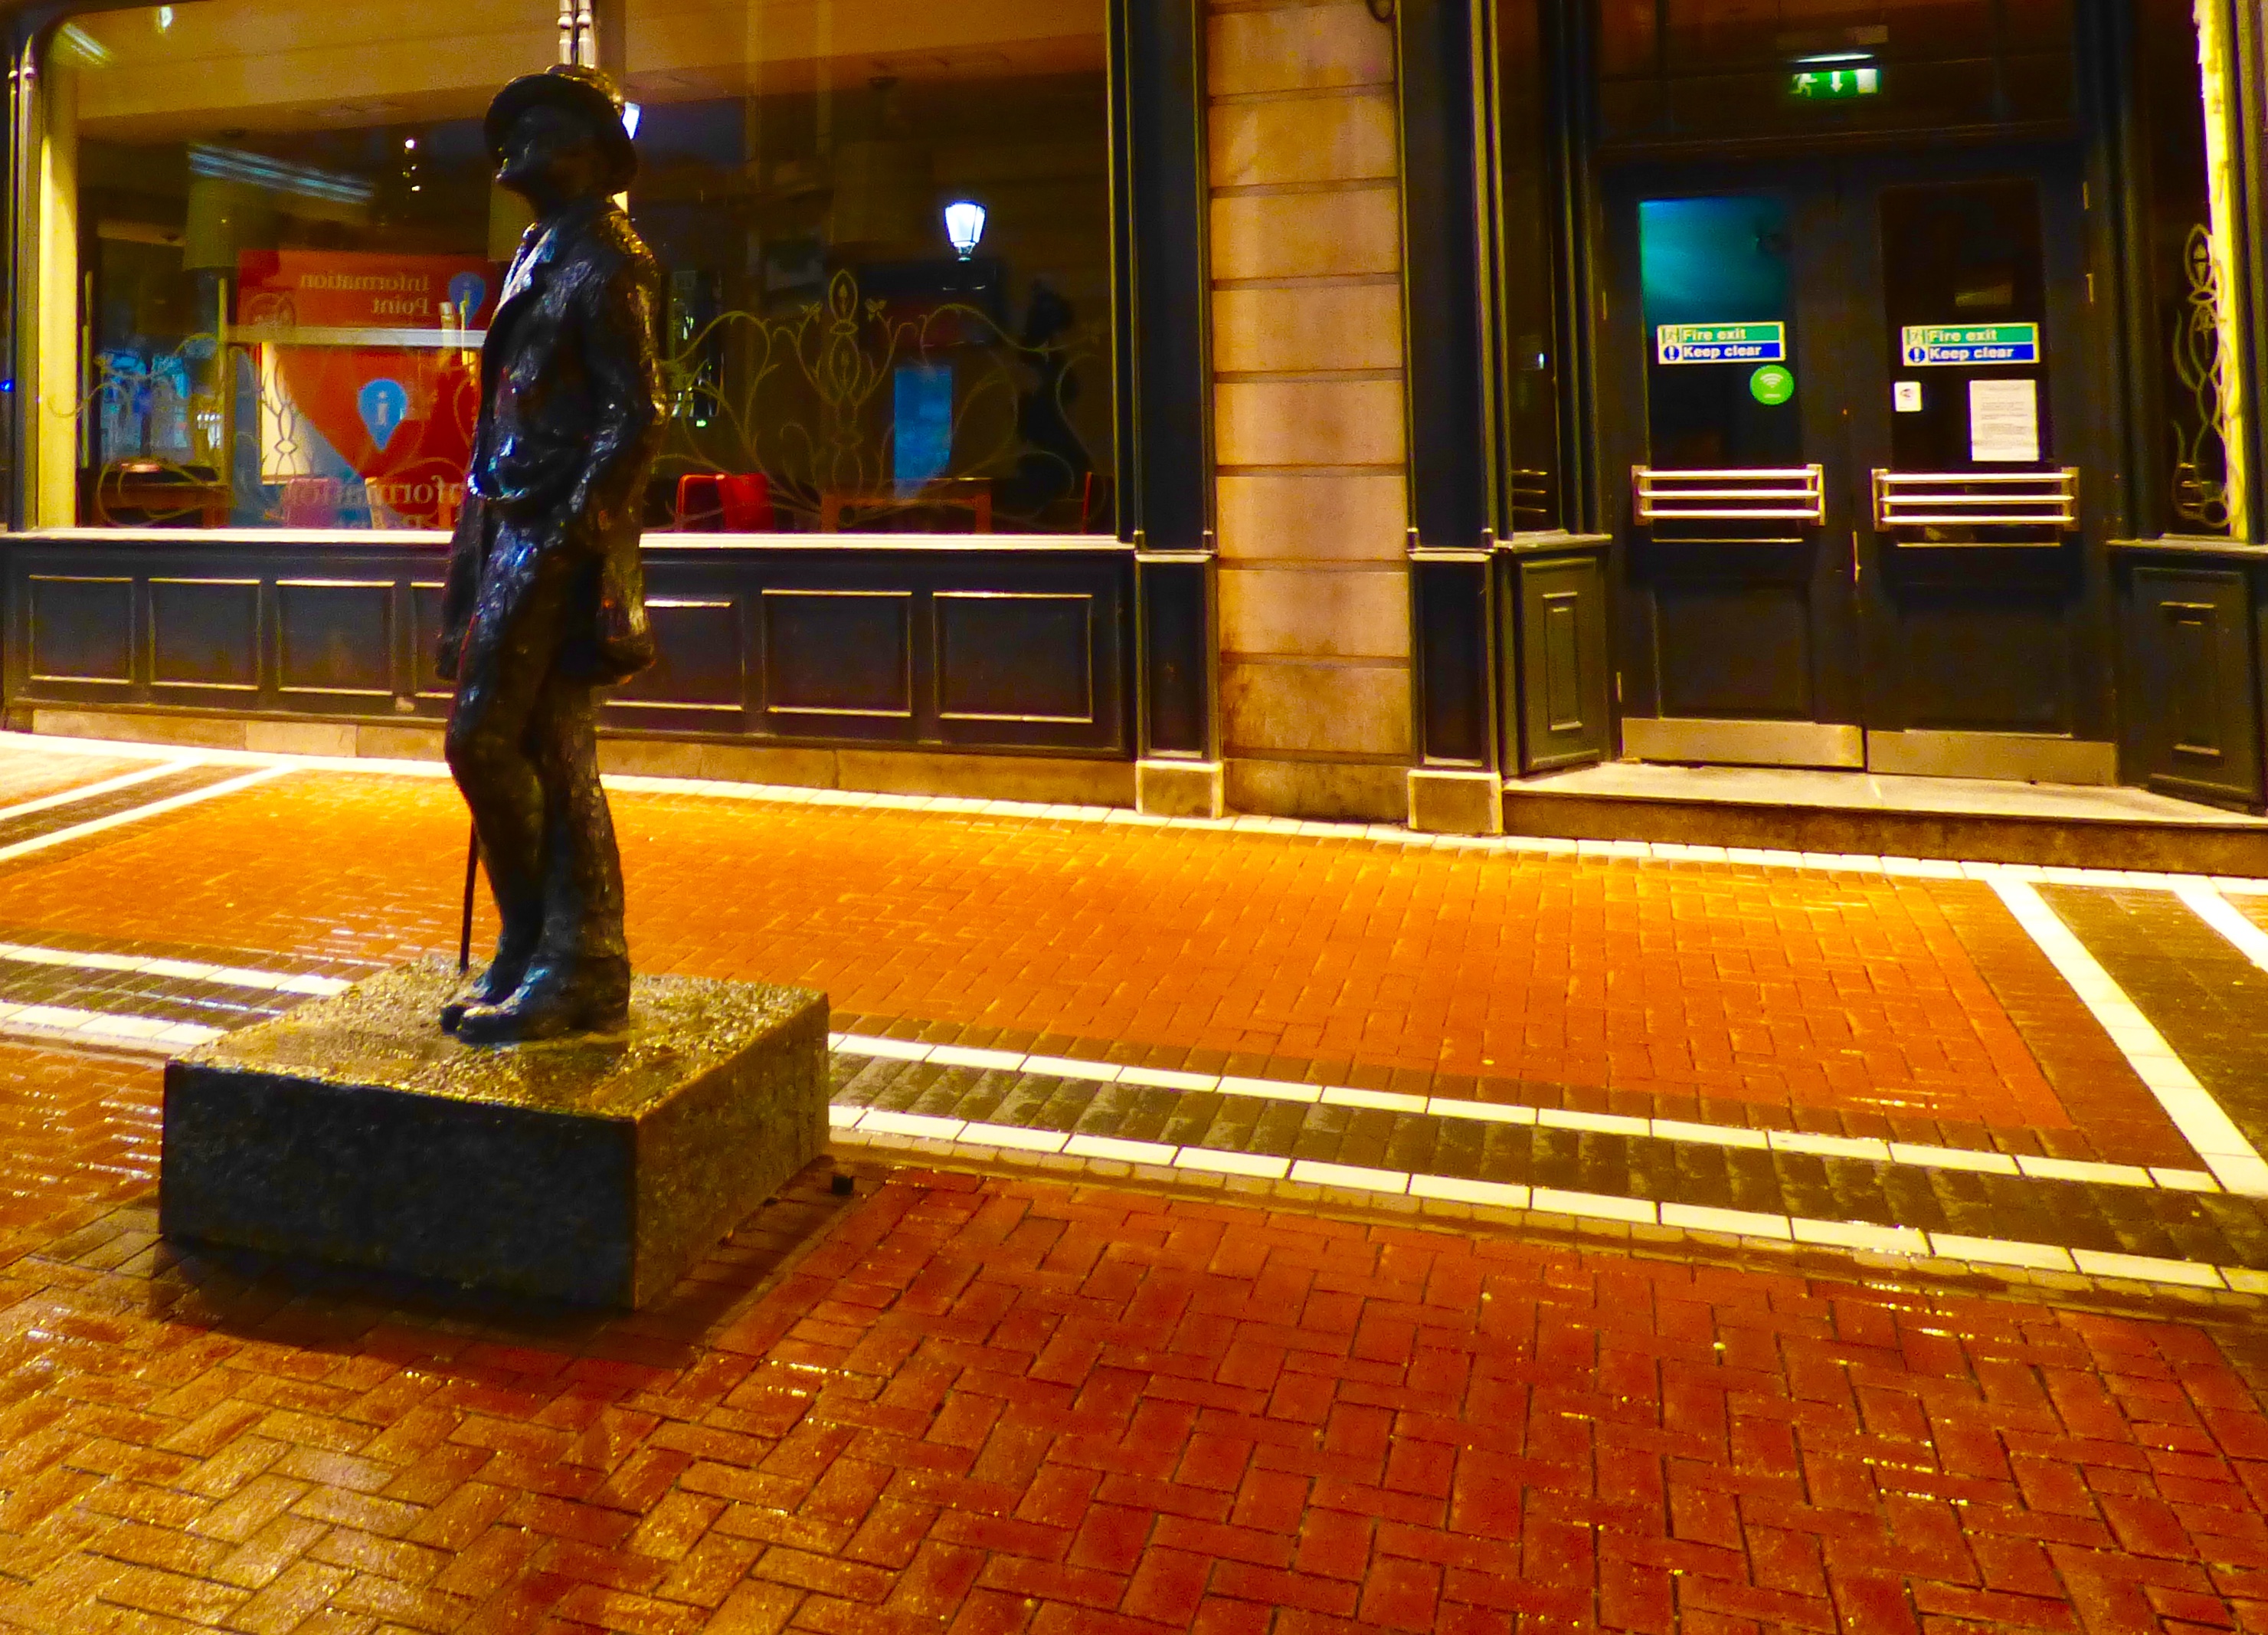
iphone, night, photography, contrast, australia, colour, south, rule, thirds, composition, facebook, ireland, 6s, panasonic, tourist attraction, adelaide, dublin, dazzling